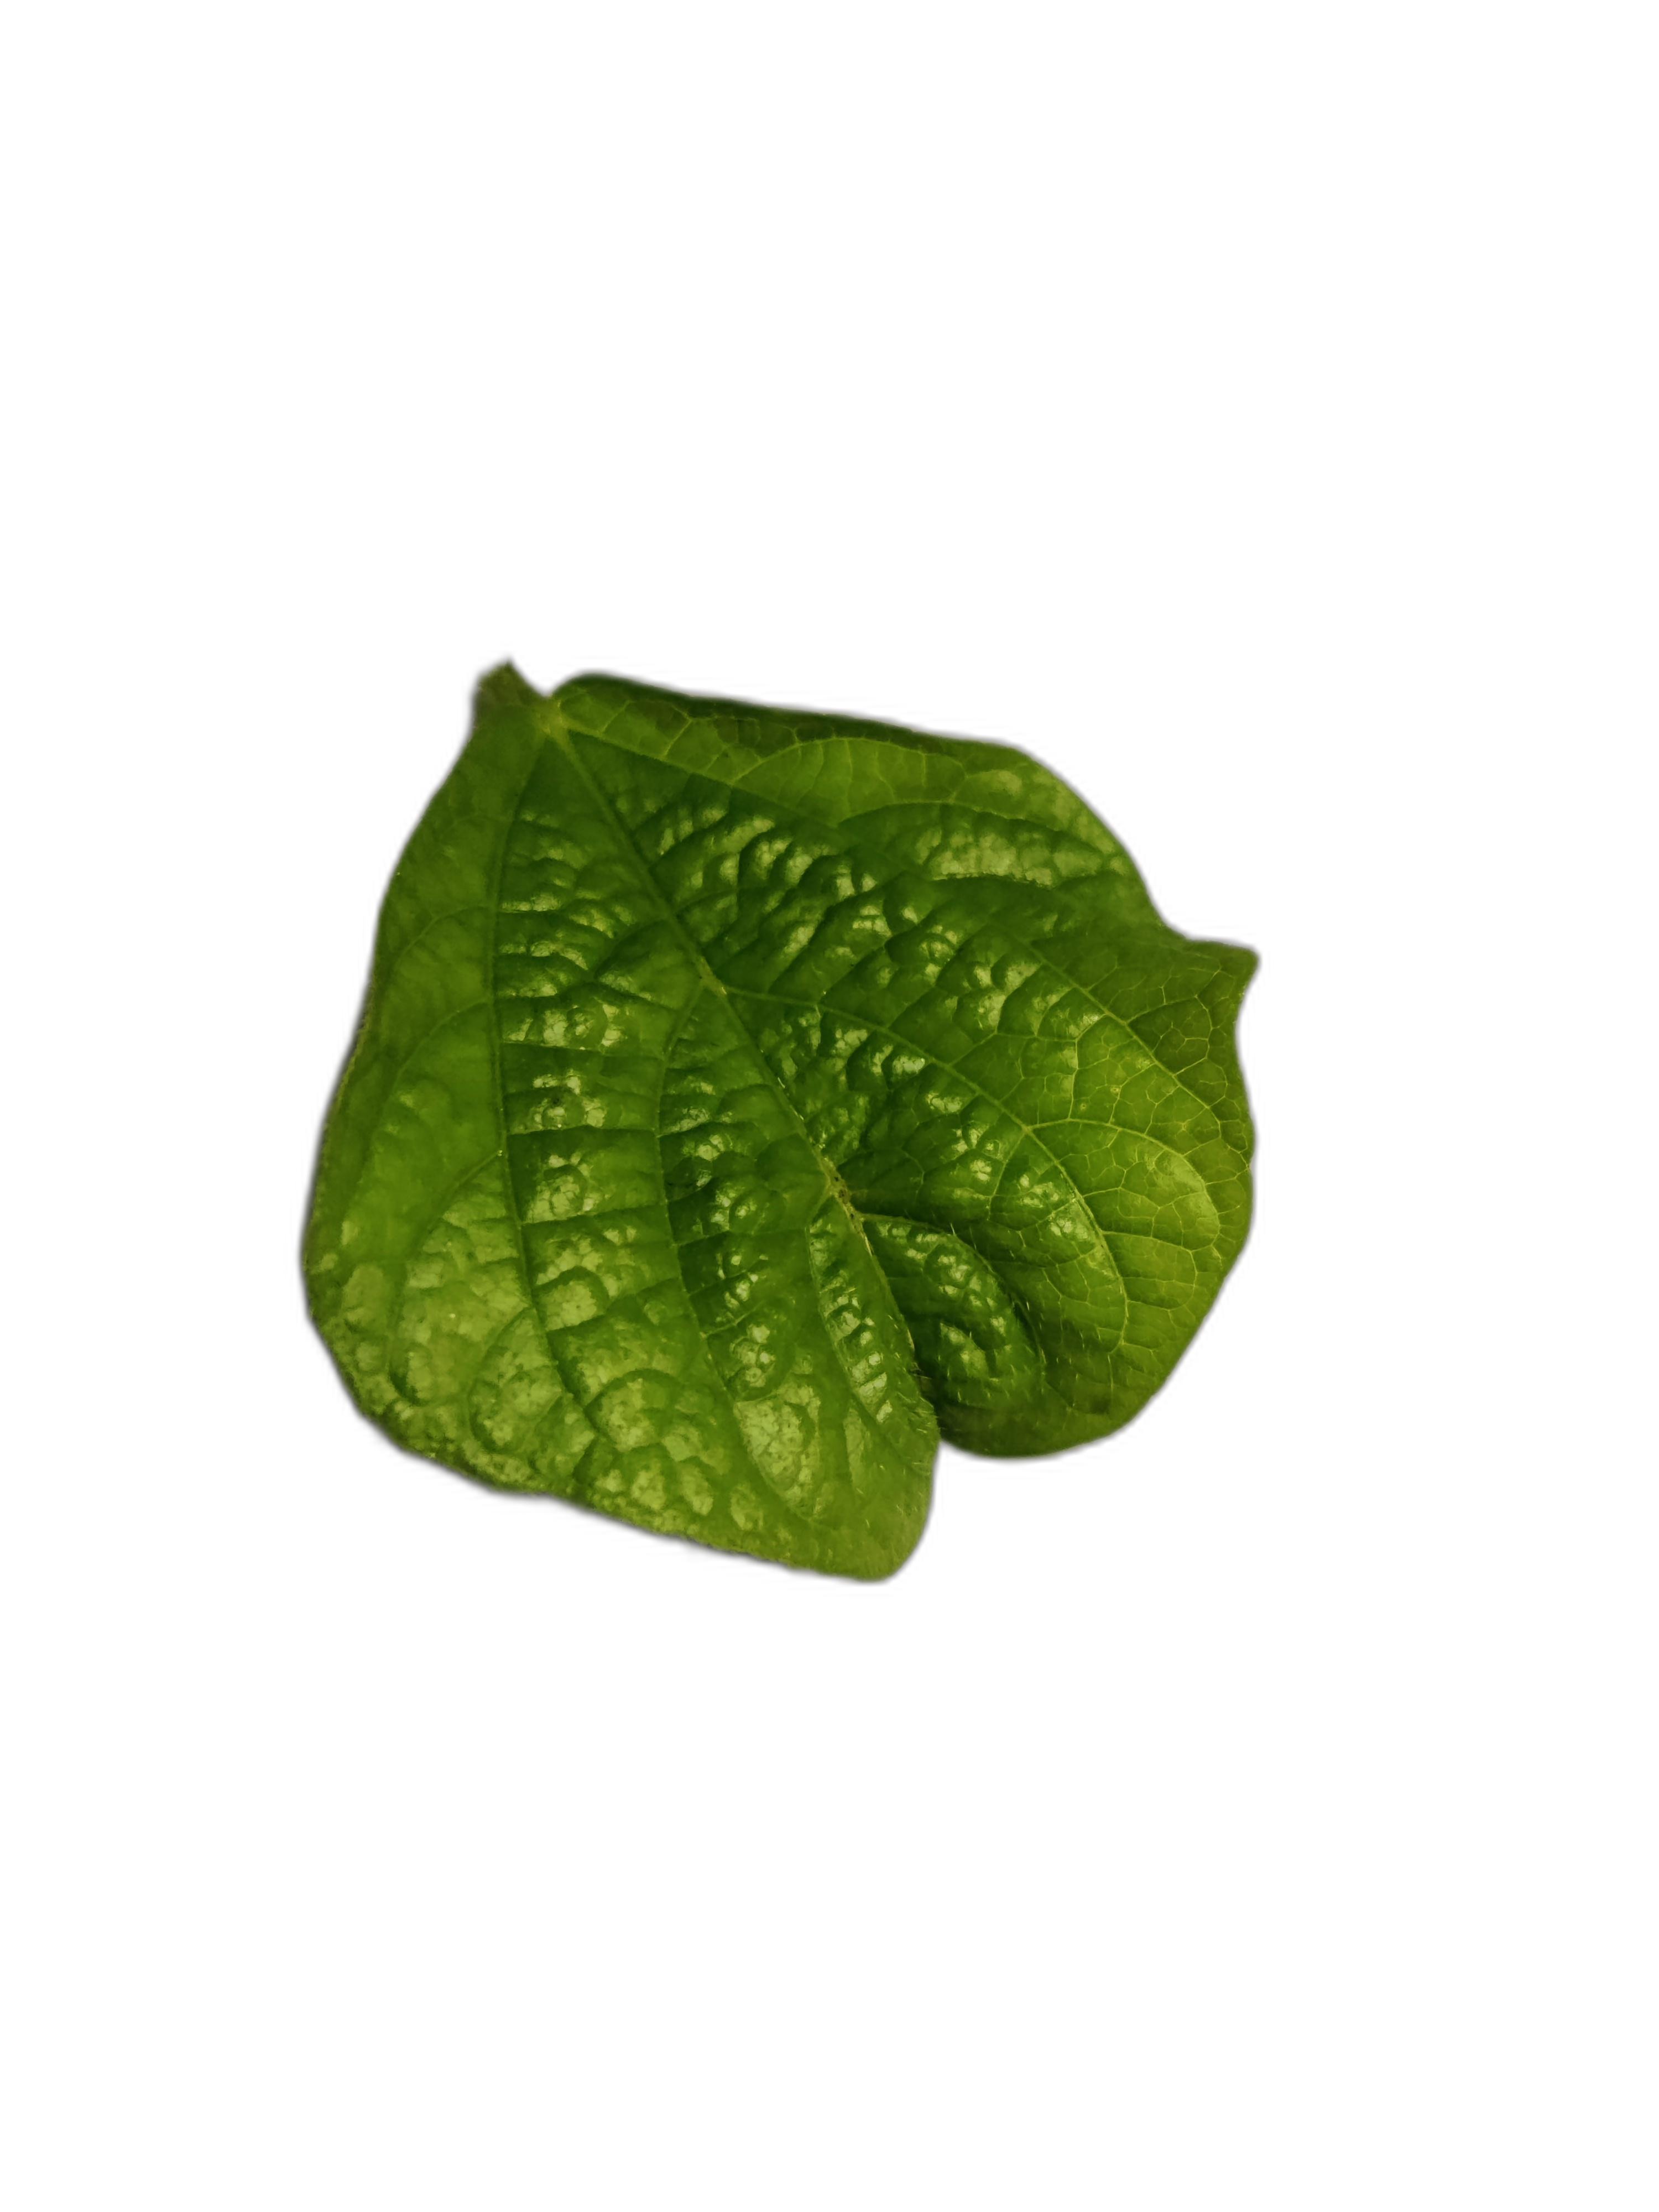
Label: Leaf Crinkle